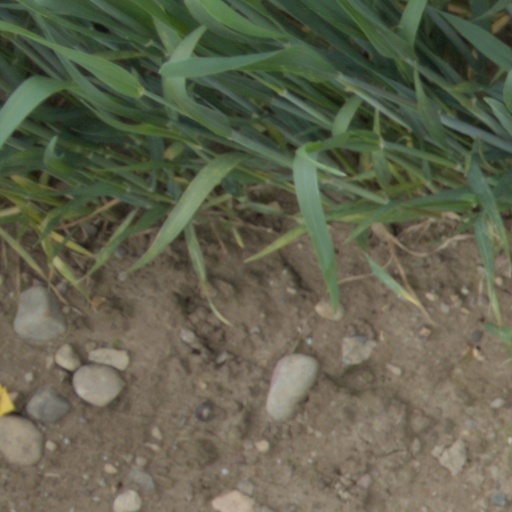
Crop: wheat